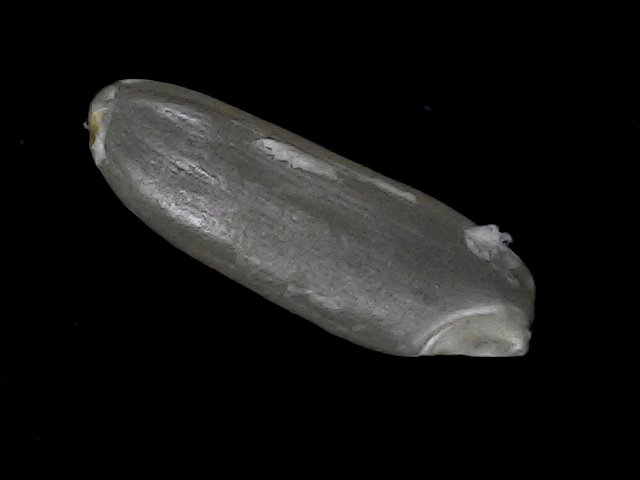
Rice variety: BD49